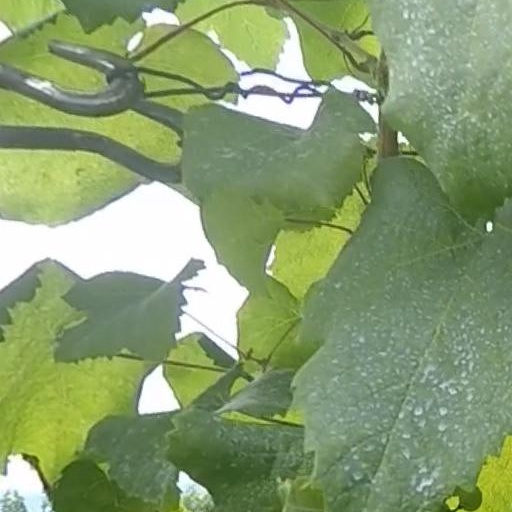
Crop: grape